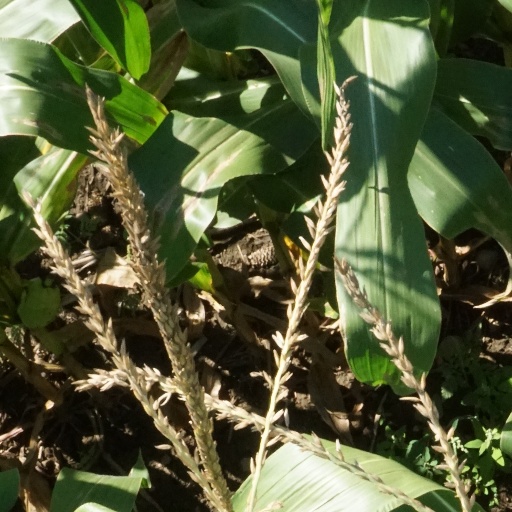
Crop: maize; corn